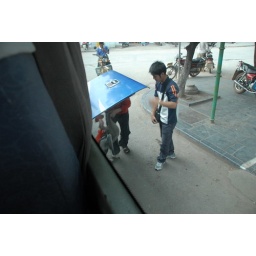
Li River Tour - Packing the bird under the bus